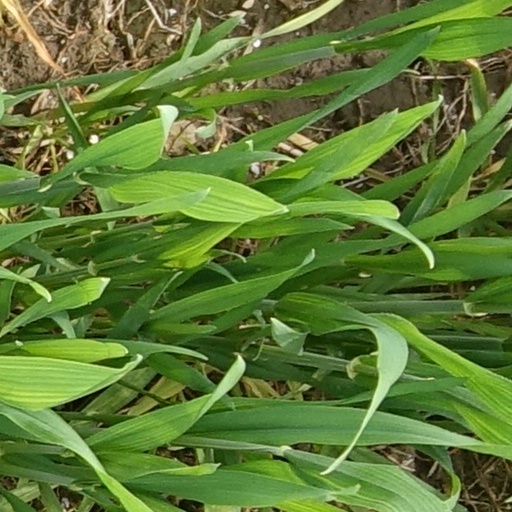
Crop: wheat